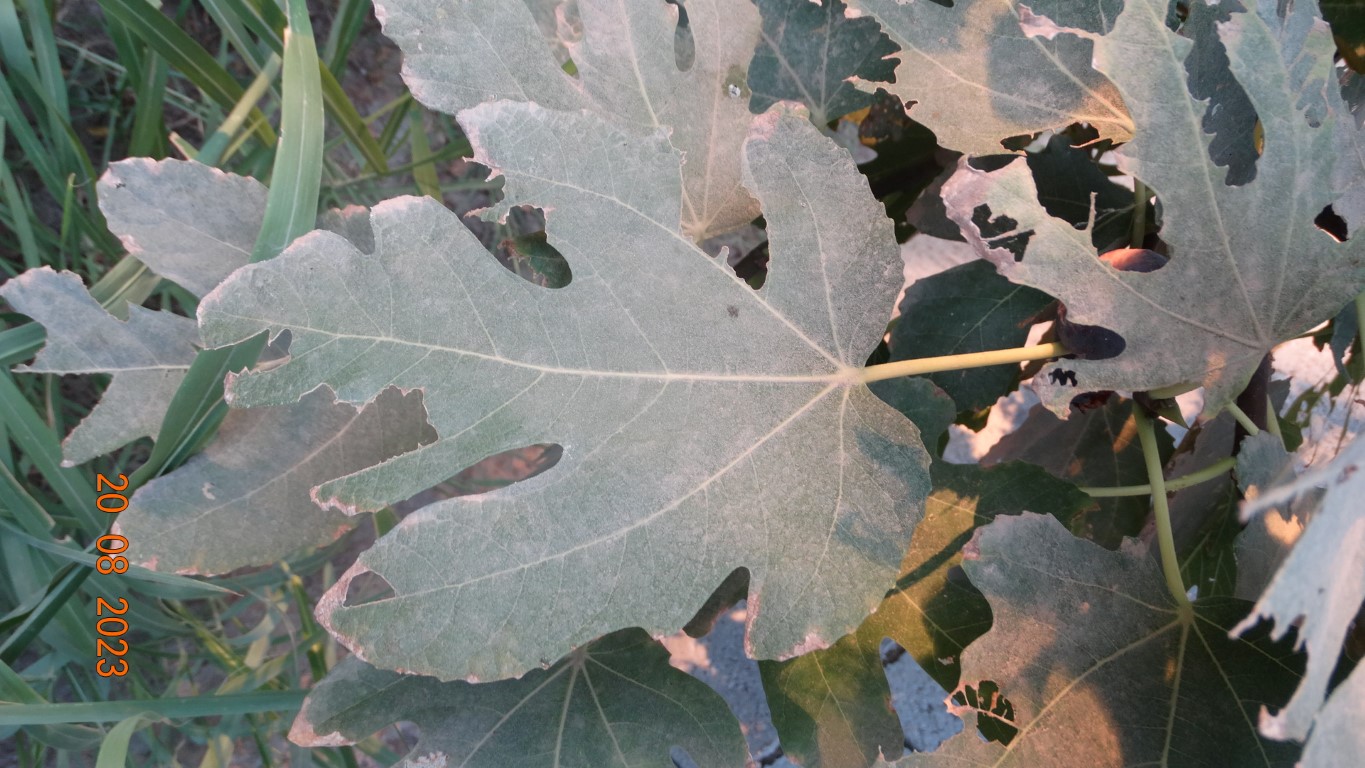
Label: infected